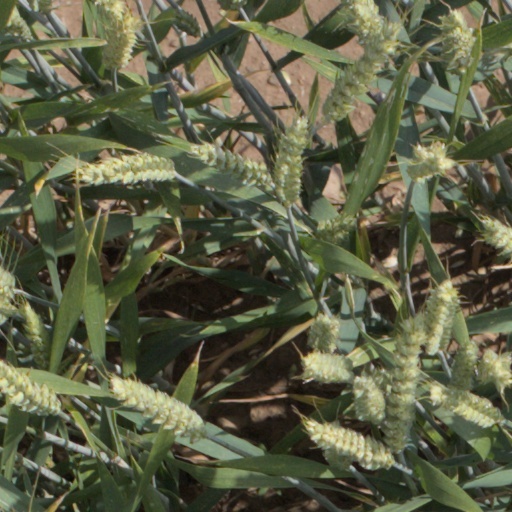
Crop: wheat